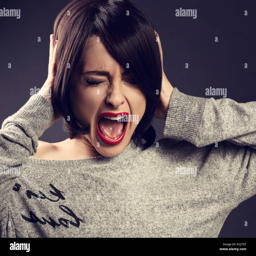
shouting woman with unhappy , depressed crying face in big grief with open mouth holding the head on dark grey background